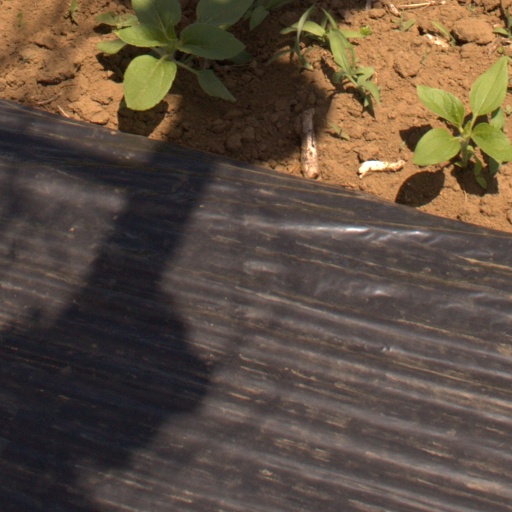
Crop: Jerusalem artichoke